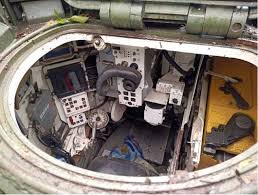
Label: Tank